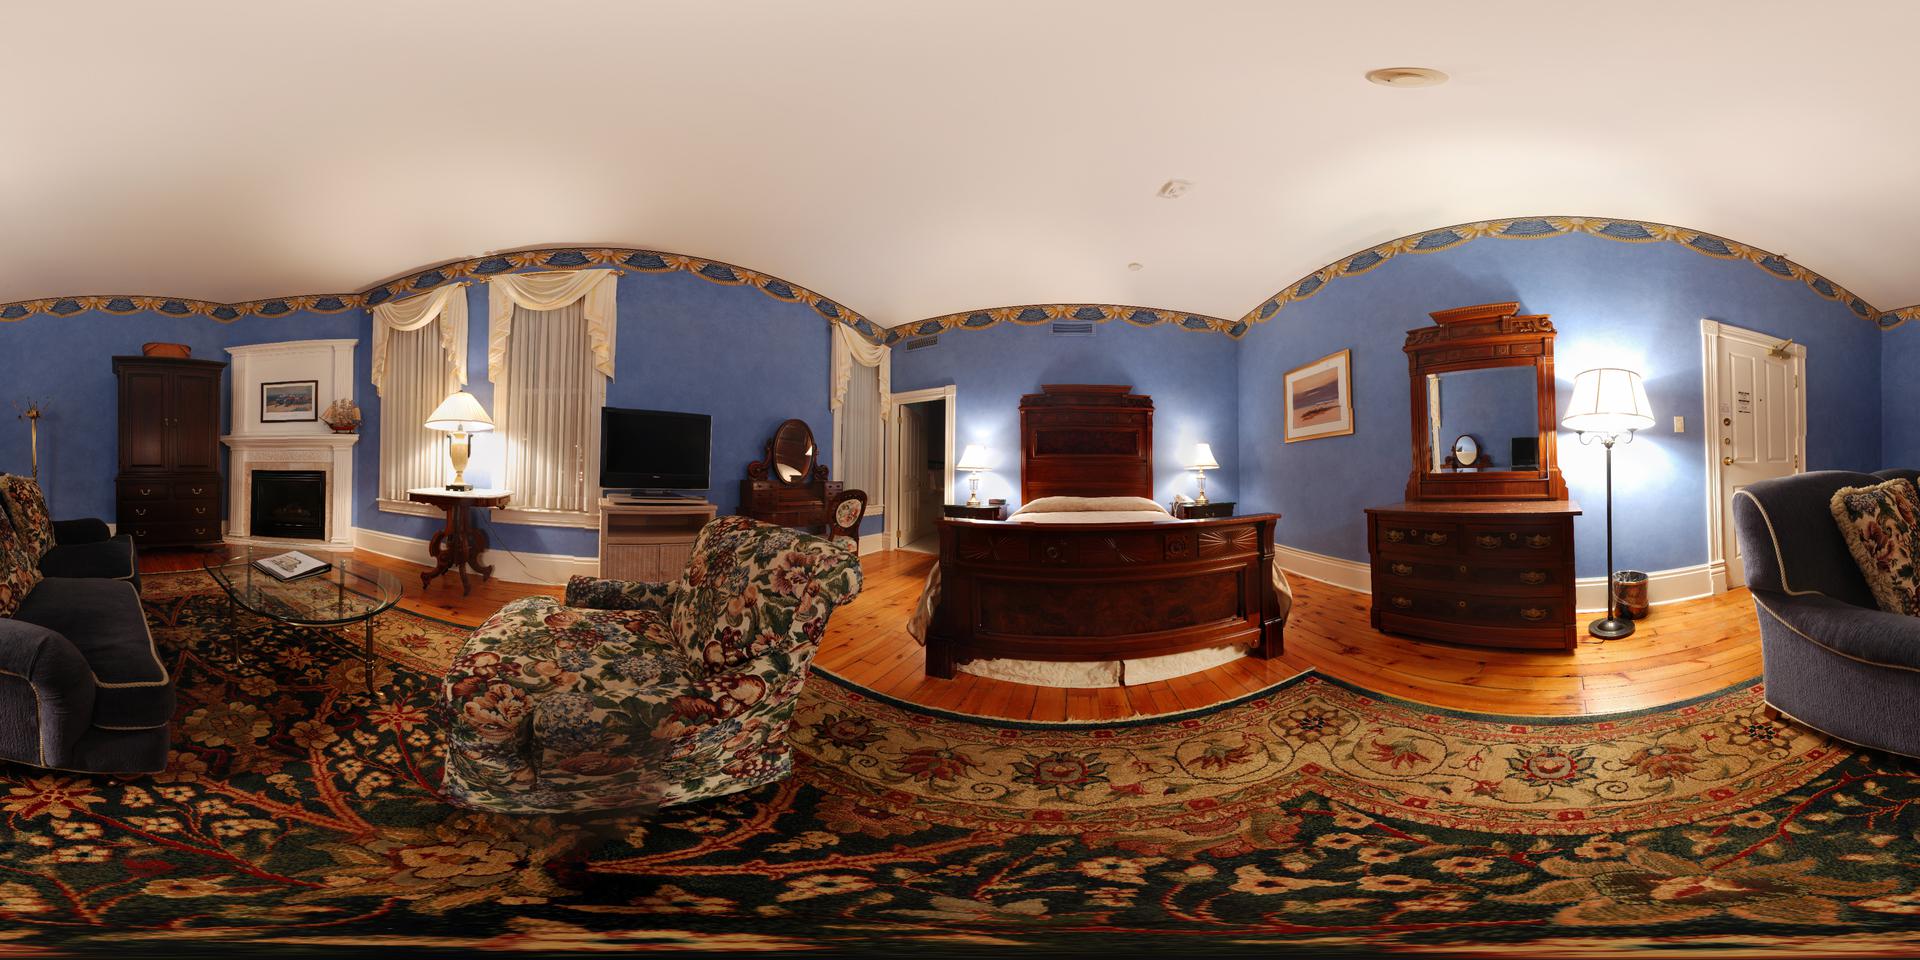
Referred object: the small black TV on the cabinet

Referred object: the carved wooden bed